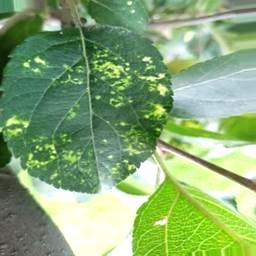
Label: Apple_Mosaic